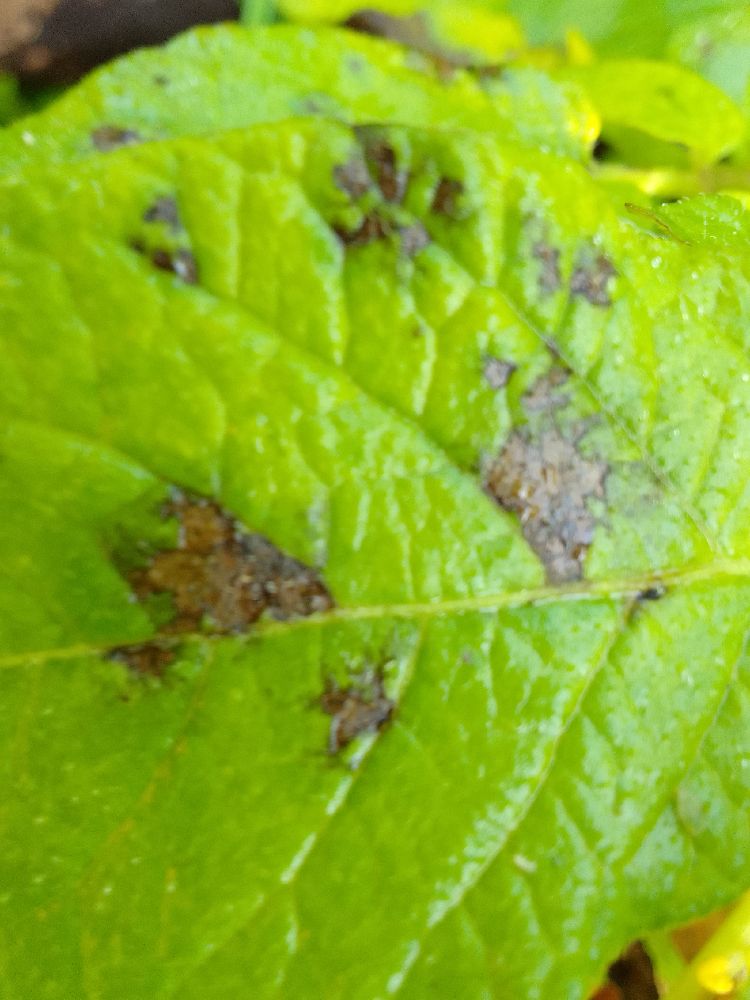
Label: Early blight